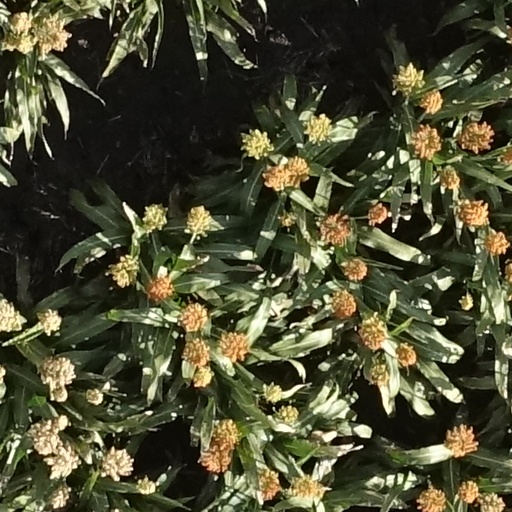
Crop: sorghum